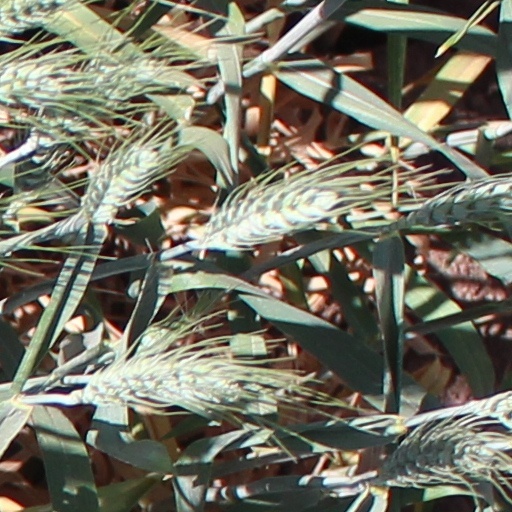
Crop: wheat